List of fusion experiments

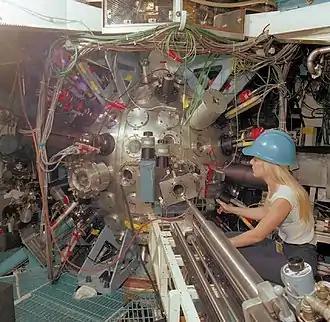
Target chamber of the Shiva laser, used for inertial confinement fusion experiments from 1978 until decommissioned in 1981

Plasma chamber of